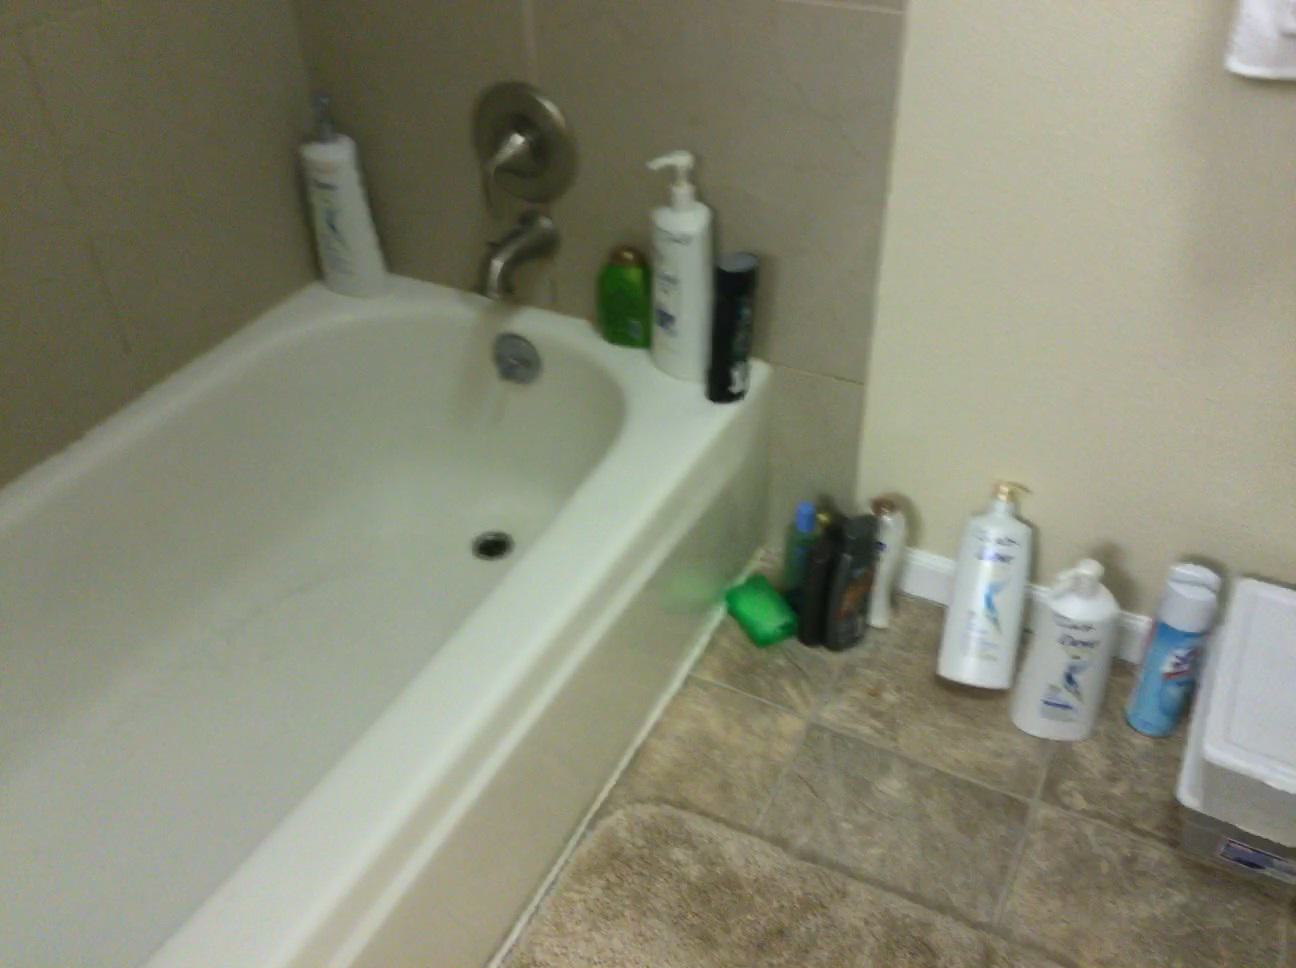
Question: In the image, there is the mat. Pinpoint several points within the vacant space situated behind the mat from the world's perspective. Your final answer should be formatted as a list of tuples, i.e. [(x1, y1), ...], where each tuple contains the x and y coordinates of a point satisfying the conditions above. The coordinates should be between 0 and 1, indicating the normalized pixel locations of the points.
Answer: [(0.699, 0.684), (0.734, 0.753), (0.681, 0.729), (0.718, 0.804), (0.663, 0.778), (0.611, 0.752), (0.562, 0.728), (0.590, 0.803), (0.539, 0.777)]